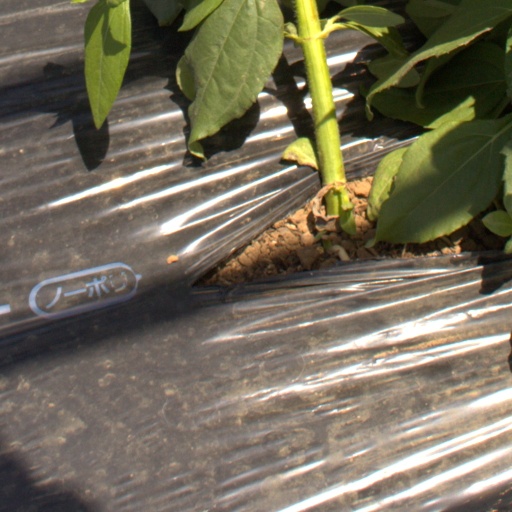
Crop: Jerusalem artichoke